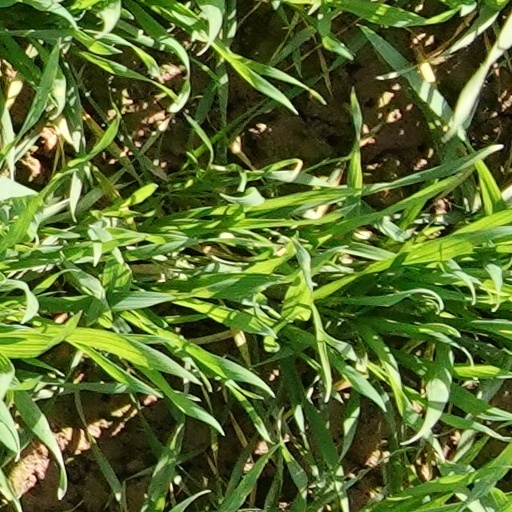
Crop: wheat